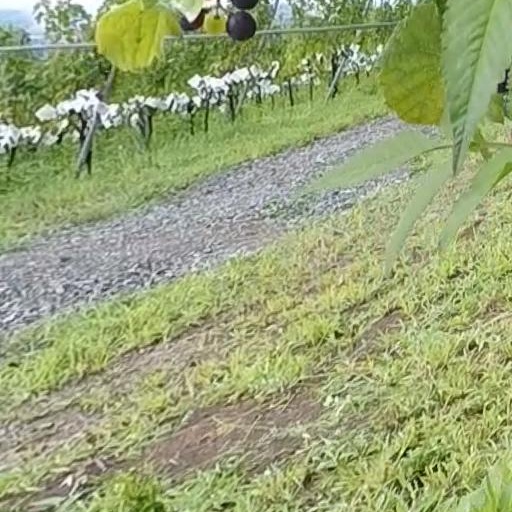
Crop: grape